New York State Energy Research and Development Authority

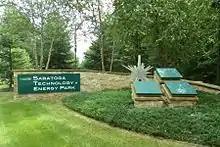
NYSERDA Saratoga Technology + Energy Park (STEP), Malta, New York

The New York State Energy Research and Development Authority (NYSERDA) is governed by a 13-member Board appointed by the Governor with advice and consent of the New York Senate.